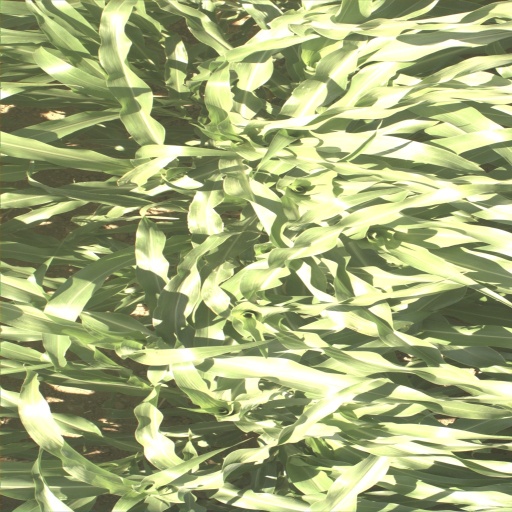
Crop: sorghum